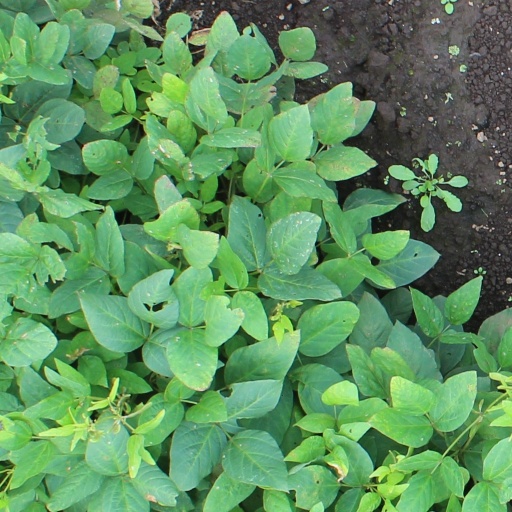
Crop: soybean